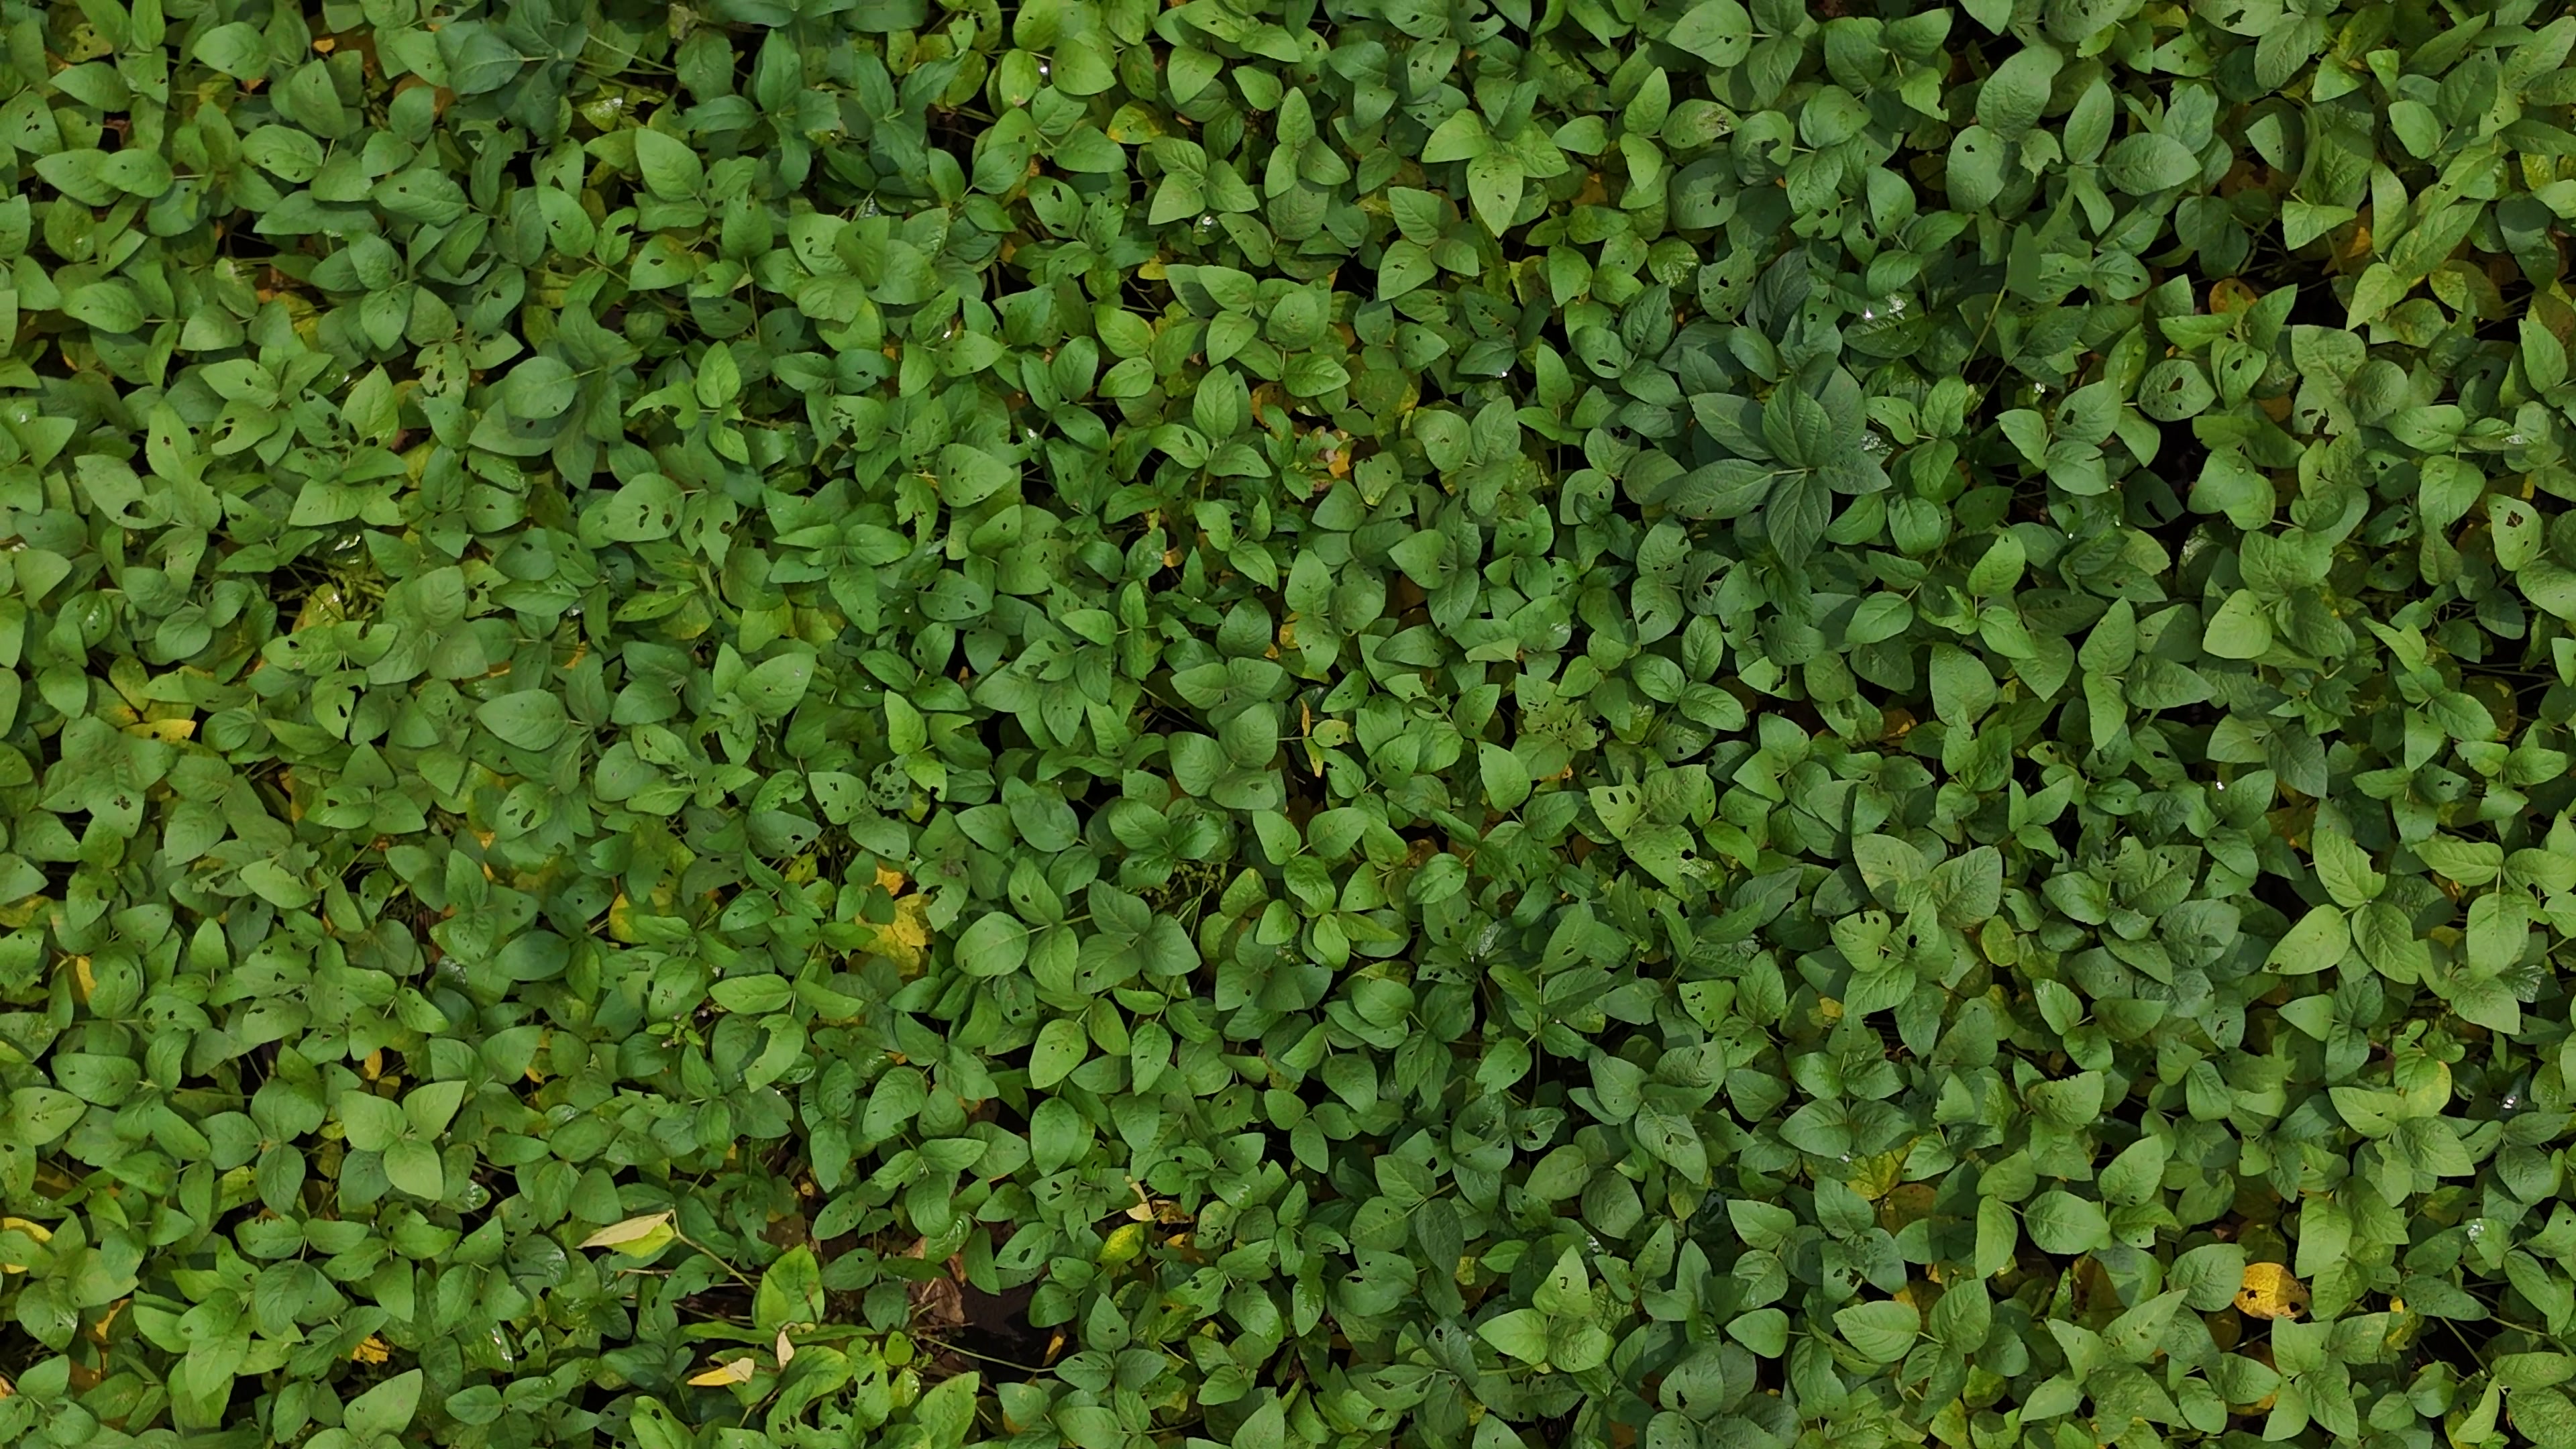
Label: Mosaic